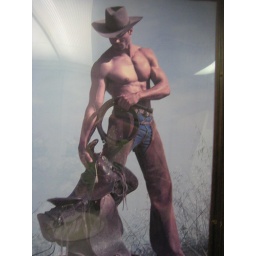
Pic on the bathroom wall in the womens room @ Lonestar :-) LOL